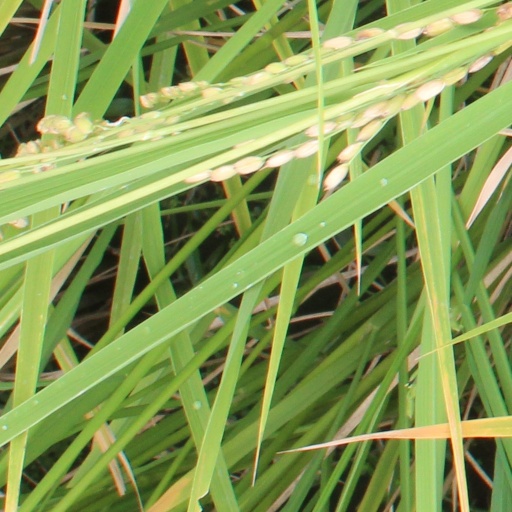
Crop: rice